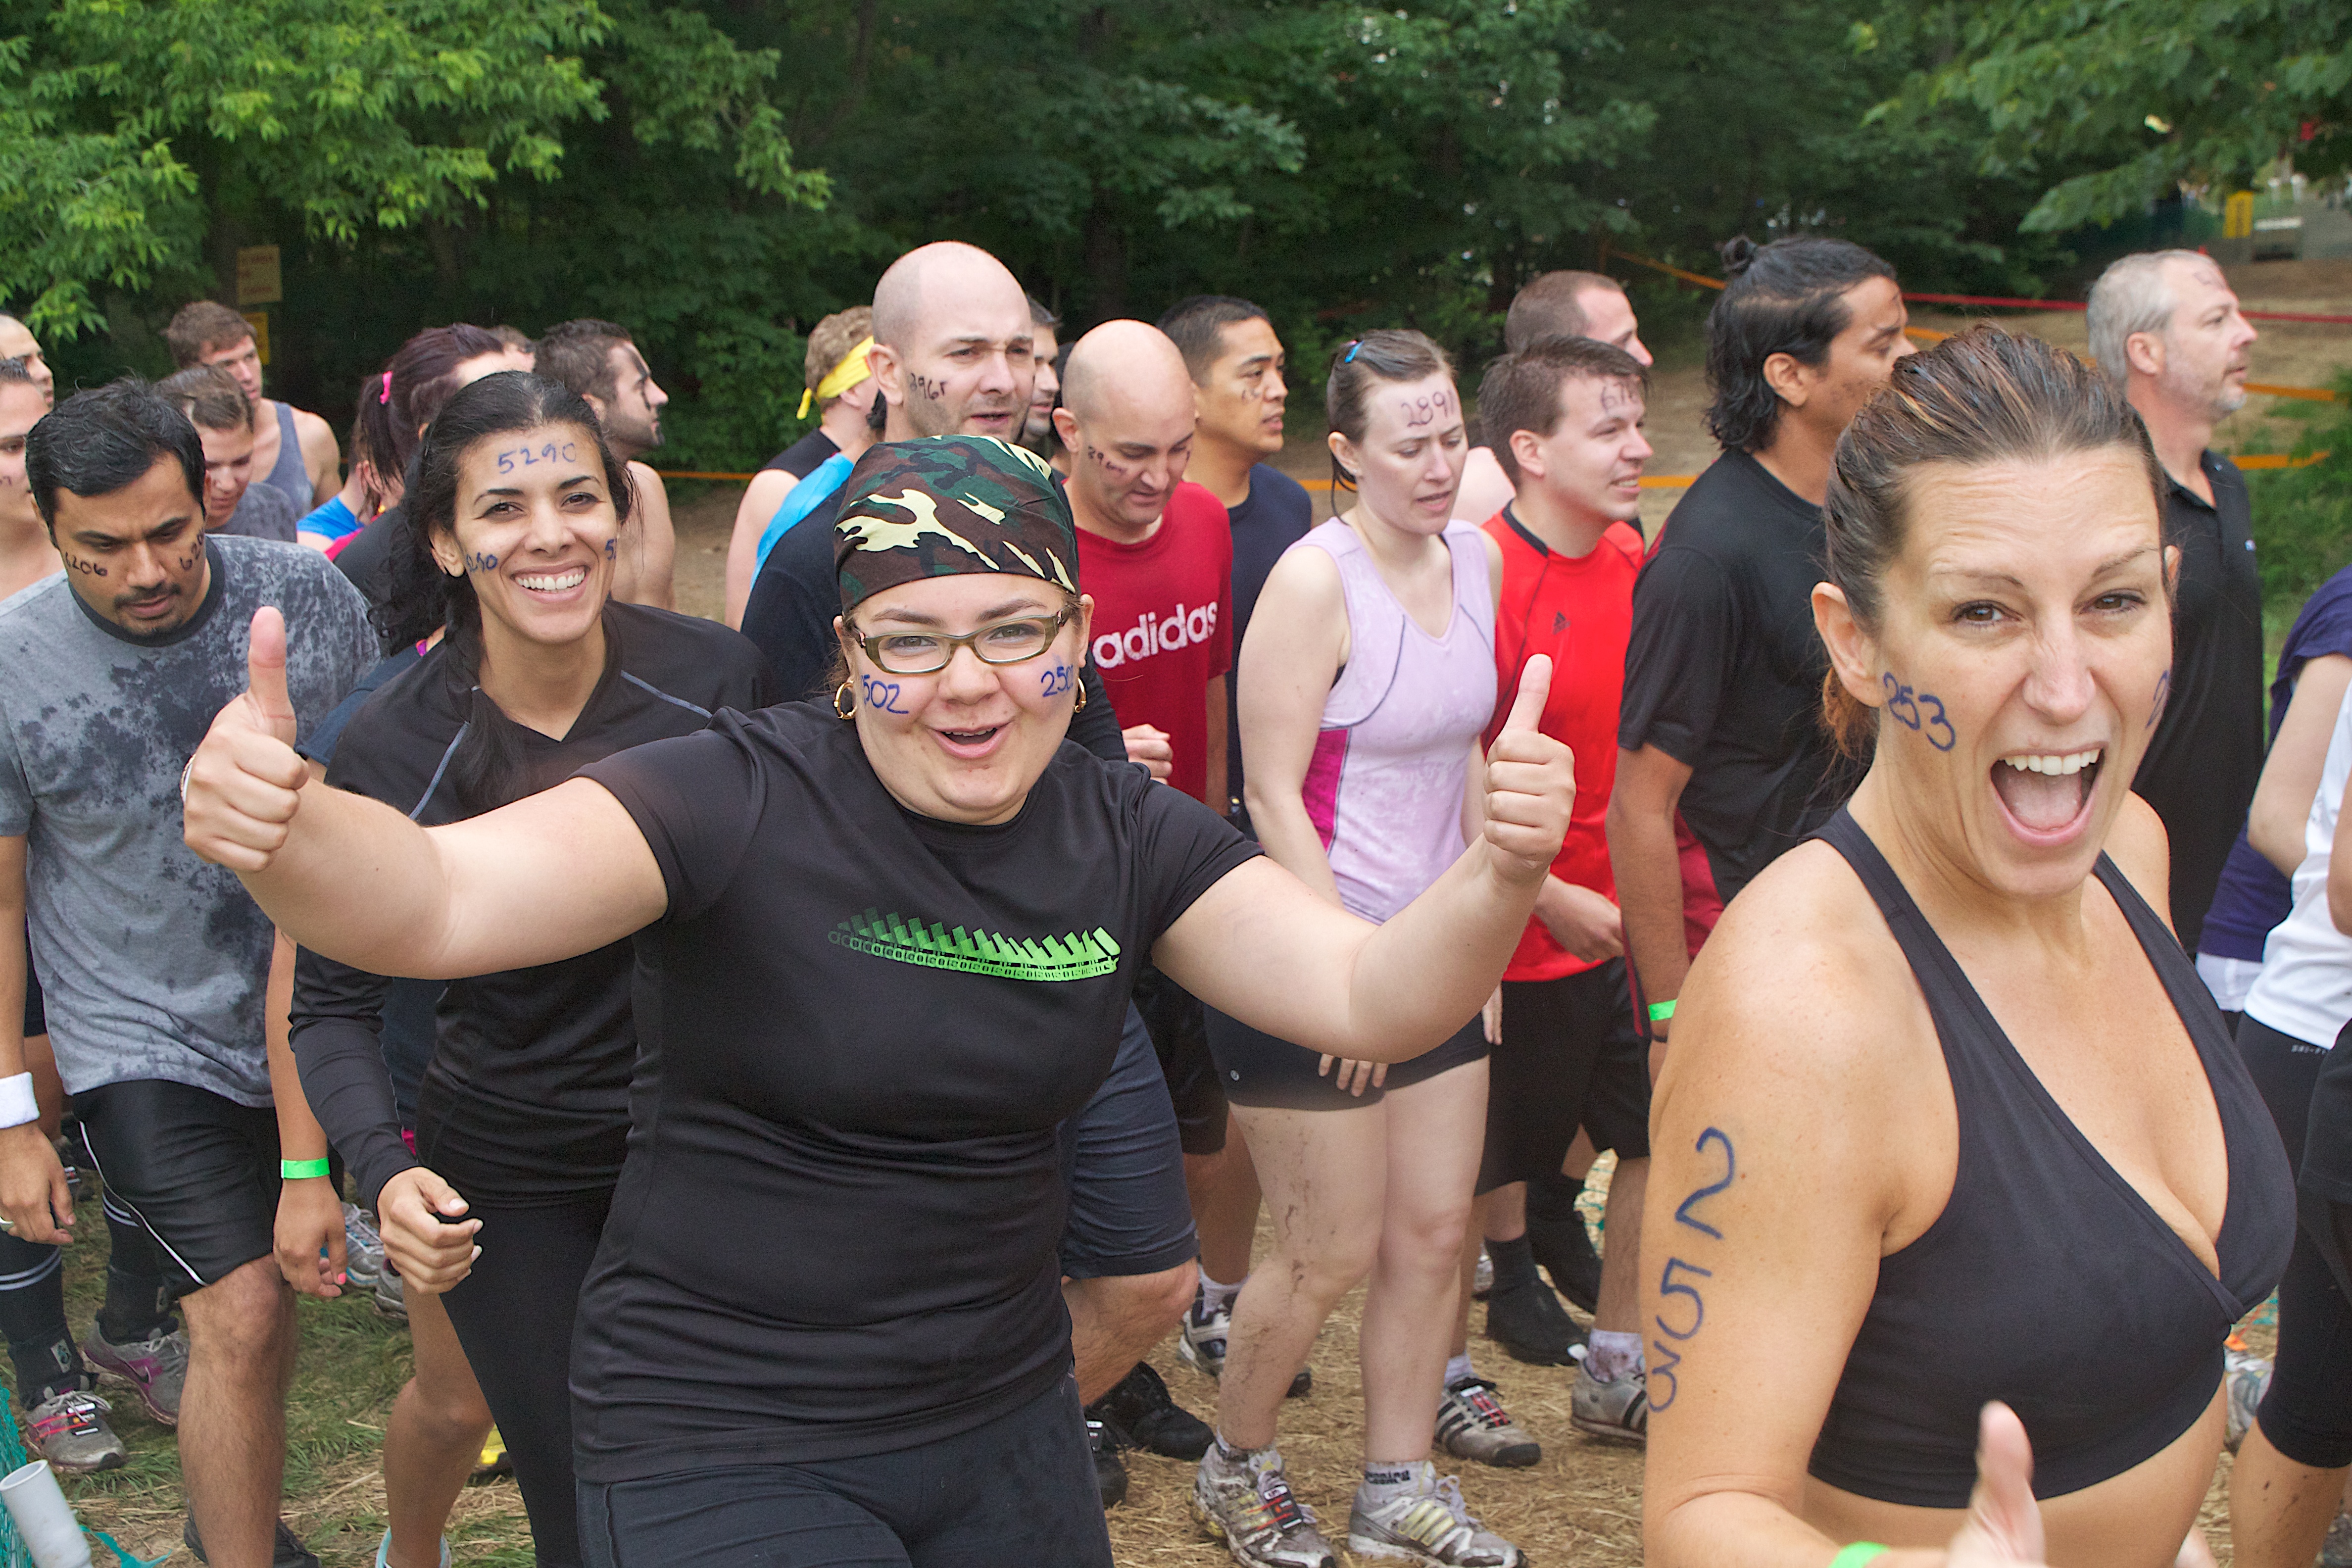
running, team, sports, boating, endurance, spartanrace, triathlon, physical exercise, human action, endurance sports, physical fitness, duathlon